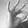
ASL letter: F